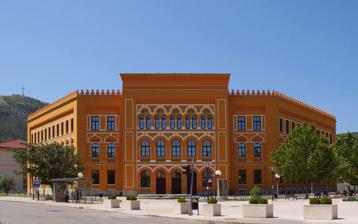
Building: Gimnazija Mostar
Country: Bosnia and Herzegovina
Year built: 1902
Gymnasium school in Mostar, Bosnia and Herzegovina Gimnazija Mostar Гимназија Мостар Location Španski/Španjolski trg 1 Mostar Bosnia and Herzegovina Information Type Gymnasium Established 1893 Principal Ankica Čović Age range 14–19 Language Bosnian and Croatian ( standard varieties of Serbo-Croatian ) Website www.gimnazijamostar.ba Mostar gymnasium Gimnazija Mostar ( Serbian Cyrillic : Гимназија Мостар ) is a gymnasium in Mostar , Bosnia and Herzegovina . Formerly called Gimnazija "Aleksa Šantić" (Гимназија "Алекса Шантић") in honour of the eponymous poet , it is nowadays popularly referred to as Stara gimnazija (The Old Gymnasium). Background The first gymnasium in Bosnia and Herzegovina was established in 1879 in Sarajevo , capital of the Austro-Hungarian Condominium of Bosnia and Herzegovina . Mostar, the largest city of the Herzegovina region in the south of the Condominium, was by then a developed education centre, second only to the capital. It had a merchants' school, 18 primary schools (two secular schools, one Orthodox, one Catholic girls' school, 4 Muslim boys' schools and 10 Muslim girls' schools), a private German school and a kindergarten. None of the schools, however, prepared students for a higher education, forcing parents to send their minor children to Sarajevo. In February 1893, the local branch of the Serbian Orthodox Church appealed to the National Government of Bosnia and Herzegovina. The government was concerned that the student body would be too small, expecting Muslims (the most numerous religious group in Mostar) not to be interested. The Orthodox clergymen thus pointed out that their desire was shared by Catholics. The National Government would only allow a lower gymnasium, but the superior Ministry of Finance of Austria-Hungary ordered that the new school be a full gymnasium and opened within 1893. Teachers' and principal's posts were advertised throughout the entire Austria-Hungary . Establishment and construction The school was ceremoniously opened on 26 October 1893 and, despite concerns raised by the National Government, it immediately enrolled members of all of Bosnia and Herzegovina's religious groups: Orthodox Christians, Catholics, Muslims and Jews. The first teaching staff was formed by three teachers, including the Slovene philologist Martin Bedjanič (1855–1931), whose assigned subjects were Bosnian and Latin and who also served as he first principal, and the biologist Antun Pichler (1862–1922), who taught Natural Sciences. They were joined the same year by a Catholic and an Orthodox religion teacher, by their Muslim counterparts the following year, and finally by a Jewish religion teacher. Until the present building became functional in 1898, classes were held in a leased house of the city councillor Husaga Komadina (brother of the future mayor Mujaga Komadina ). Besides instructions in Islam, Serbian Orthodoxy, Roman Catholicism or Judaism, the compulsory subjects were Bosnian, German, Latin, Greek (or, alternatively, Classical Arabic for Muslim students), Geography and History, Mathematics, Natural Sciences, Philosophical Propaedeutics, Free-Hand Drawing, Penmanship and Gymnastics. Singing, French, Italian, Stenography and Gusle were optional subjects. The Minister of Finance Béni Kállay took it upon himself to provide the gymnasium with a proper building. The first design was offered by the Czech architect Max David in 1897, but Kállay turned it down and gave the project to another Czech architect, František Blažek . The first half of the gymnasium was completed in 1898 and the second in 1902. Featuring Andalusian and Mamluk elements as an example of Moorish Revival architecture , the building is the result of Austro-Hungarian desire to promote Bosnian national identity while avoiding its association with either the Ottoman Empire or the growing pan-Slavic movement by creating an " Islamic architecture of European fantasy". The gymnasium is thus of historic value and is considered a national monument. The first students included the geographer Jevto Dedijer (whose lowest grade was in Geography), the poet Osman Đikić (awarded for performance but later expelled for political activity) and the journalist Risto Radulović . The first girls to enroll the school, in 1905, were Jewish sisters Marija (1894–1987) and Berta Bergman (1892–1945), later a university professor and a physician respectively. Marija was, for a time, also employed as German Language teacher at the gymnasium. Yugoslav period The school belonged to the most renowned and academically prestigious educational institutions in Yugoslavia , and was possibly the most reputable school in Bosnia and Herzegovina. It numbered 2,000 students, including Bosniaks , Bosnian Croats and Bosnian Serbs alike. The school alumni include the historian Vladimir Ćorović , the philosopher and poet Dimitrije Mitrinović , and the writer Predrag Matvejević . The Communist activist and future Prime Minister of Bosnia and Herzegovina Avdo Humo also attended the gymnasium before being evicted in November 1931 due to "committing political transgressions at school". The gymnasium was considerably damaged due to shelling during the Bosnian War , particularly so during the Croat–Bosniak War , being located at the front line. Following the war, classes for Bosnian Croat students were held on a single floor of the ruined building, with Bosniak students returning in 2004. Renovation of the gymnasium started the same year and was completed in 2009. Present Gimnazija Mostar in 2011 Gimnazija Mostar presently operates under two separate secondary school curricula and in two completely mutually intelligible language varieties, Bosnian and Croatian , with sports and a few classes combined. Though it was originally intended to fully integrate subjects or at least the science ones (Biology, Chemistry, Information Technology, Mathematics and Physics), the idea of unification was fiercely opposed by local politicians, especially Croat officials who felt that their national identity was being threatened. Nevertheless, integration has been achieved to a certain extent in what has been called a "rare social experiment". Students themselves mostly welcomed the desegregation. Located in the very centre of the town, next to the former front line which has divided the town into two spheres since the war, it is one of the first schools in post-war Bosnia and Herzegovina in which the integration of students from different ethnic groups was implemented, and the only such school in Mostar. As of 2013 [update] , the school is attended by about 360 Bosniaks and about 290 Croats. There are two six-hour sessions a day, the first session reserved for third- and fourth-year students, and the second session for younger students. Students from both groups mingle during recess, with considerable intercommunal flirting reported. Nationalist politicians still promote the idea of segregation, with the education minister Greta Kuna declaring that "apples and peaches should not mix". United World College Main article: United World College in Mostar In 2006, Queen Noor of Jordan , president of the United World Colleges , opened the United World College in Mostar , which is housed on the gymnasium's third floor. See also Architecture of Mostar National and University Library of Bosnia and Herzegovina References